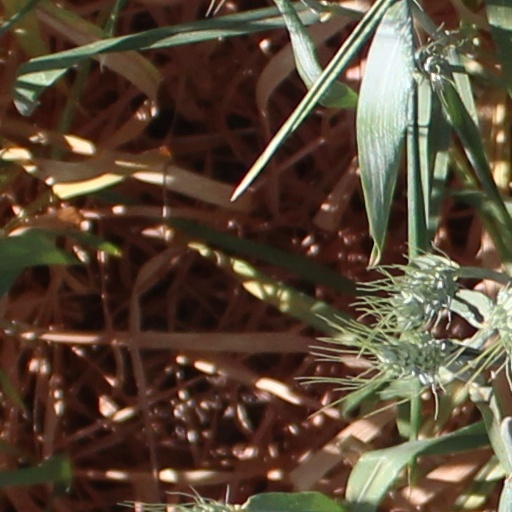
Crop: wheat